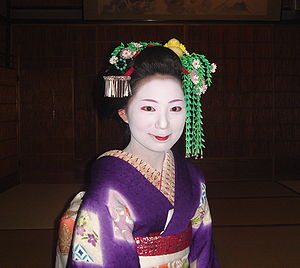
Geisha / Frisurer
Maikoen Mamechiho I Gion-distriktet, i Kyoto. Bemærk den grønne hårpind til venstre kaldet tsunagi-dango, der identificerer hende som en maiko fra Gion kobu.
Geisha, Geiko eller Geigi er traditionelle japanske kunstnere. De var almindeligt udbredte i det 18. og 19. århundrede og findes stadig.